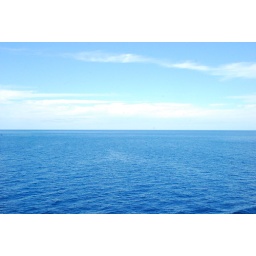
The water stretching out from the ship, clear back to the Bahamas (somewhere WAY over the horizon).